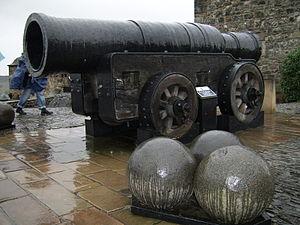
La liste des plus gros canons classé par calibre contient tous les types de canons à travers les âges énumérés dans le sens décroissant de leur calibre. Le développement des super-canons peut être divisé en trois périodes, en fonction du type de projectiles utilisés :
Mons Meg est un canon de grande taille, pesant six tonnes, fabriqué et testé à Mons, par Jehan Cambier. Il avait une portée de deux miles, l'équivalent de 3,2 kilomètres, construit entre 1449 et 1457 par le duc de Bourgogne Philippe le Bon, et donné en cadeau au roi Jacques II d'Écosse. Il fallait cent hommes pour le transporter. Le Mons Meg est actuellement situé dans le château d'Édimbourg. Le Mons Meg symbolise le passé militaire glorieux de l'Écosse.